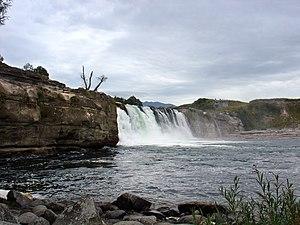
Le Maruia est une rivière dans l'Île du Sud du nord-ouest de la Nouvelle-Zélande, dans la Région de Tasman. C'est un affluent important du Fleuve Buller, coulant sur 80 kilomètres avant de rejoindre le plus grand fleuve qui se trouve huit kilomètres à l'ouest de Murchison.